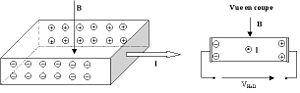
dessin perso
En physique, dans le domaine de l'électromagnétisme, le champ magnétique est une grandeur ayant le caractère d'un champ vectoriel, c'est-à-dire caractérisée par la donnée d'une norme, d’une direction et d’un sens, définie en tout point de l'espace et permettant de modéliser et quantifier les effets magnétiques du courant électrique ou des matériaux magnétiques comme les aimants permanents.
L'effet Hall « classique » a été découvert en 1879 par Edwin Herbert Hall, qui l'a énoncé comme suit : « un courant électrique traversant un matériau baignant dans un champ magnétique, engendre une tension perpendiculaire à ce dernier ».